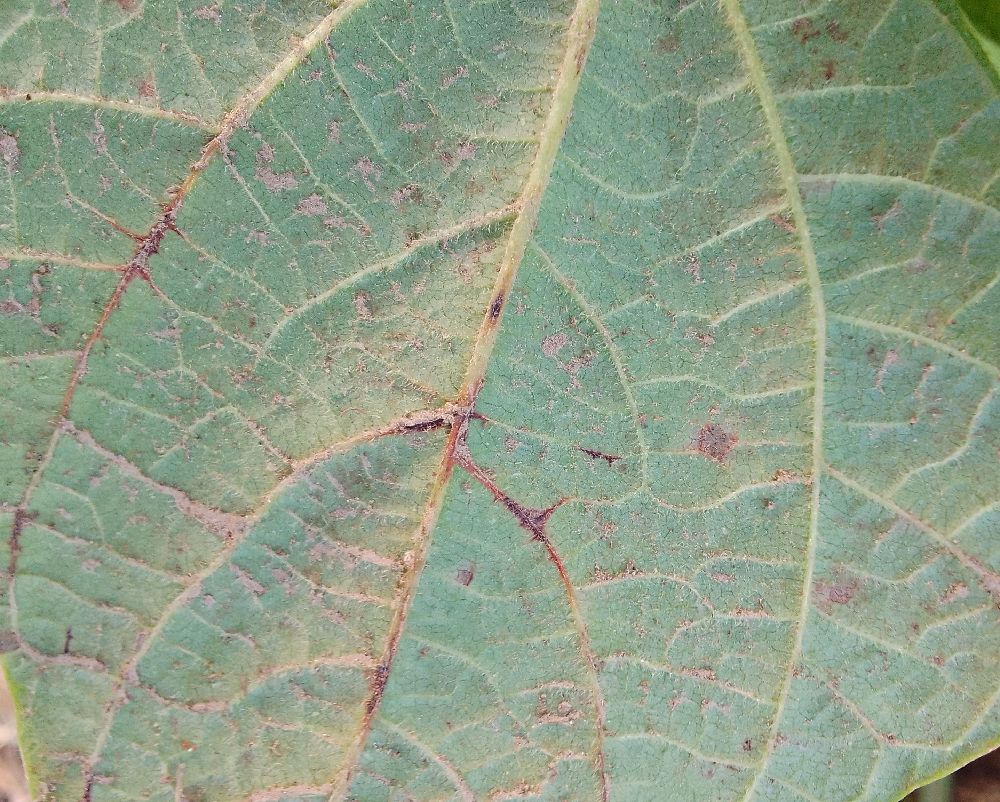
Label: anthracnose